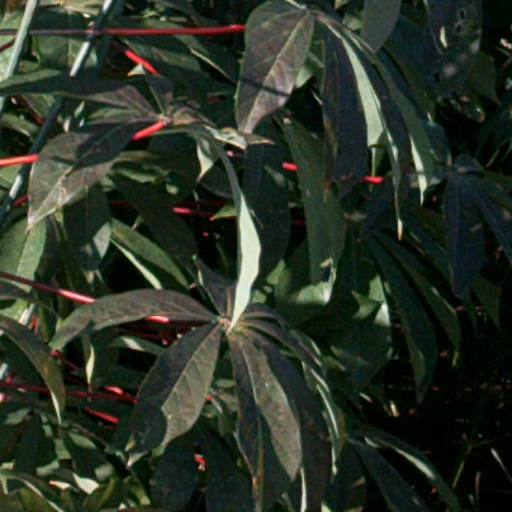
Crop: cassava